Bill of lading

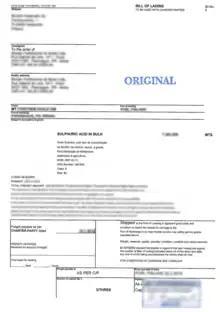
Charter-party bill of lading, for a sulfuric acid bulk cargo

A charterparty is the contract governing the relationship between the shipowner and the charterer. The bill of lading governs the relationship between the shipper and the carrier (who will be either a shipowner or a demise charterer). If the exporter (the shipper) is shipping a small amount of cargo, he will arrange for a carrier to carry the goods for him, using a bill of lading. If the exporter needs the whole (or a very substantial part) of the ship's cargo capacity, the exporter may need to charter the vessel, and he will enter into a charterparty agreement with the shipowner.